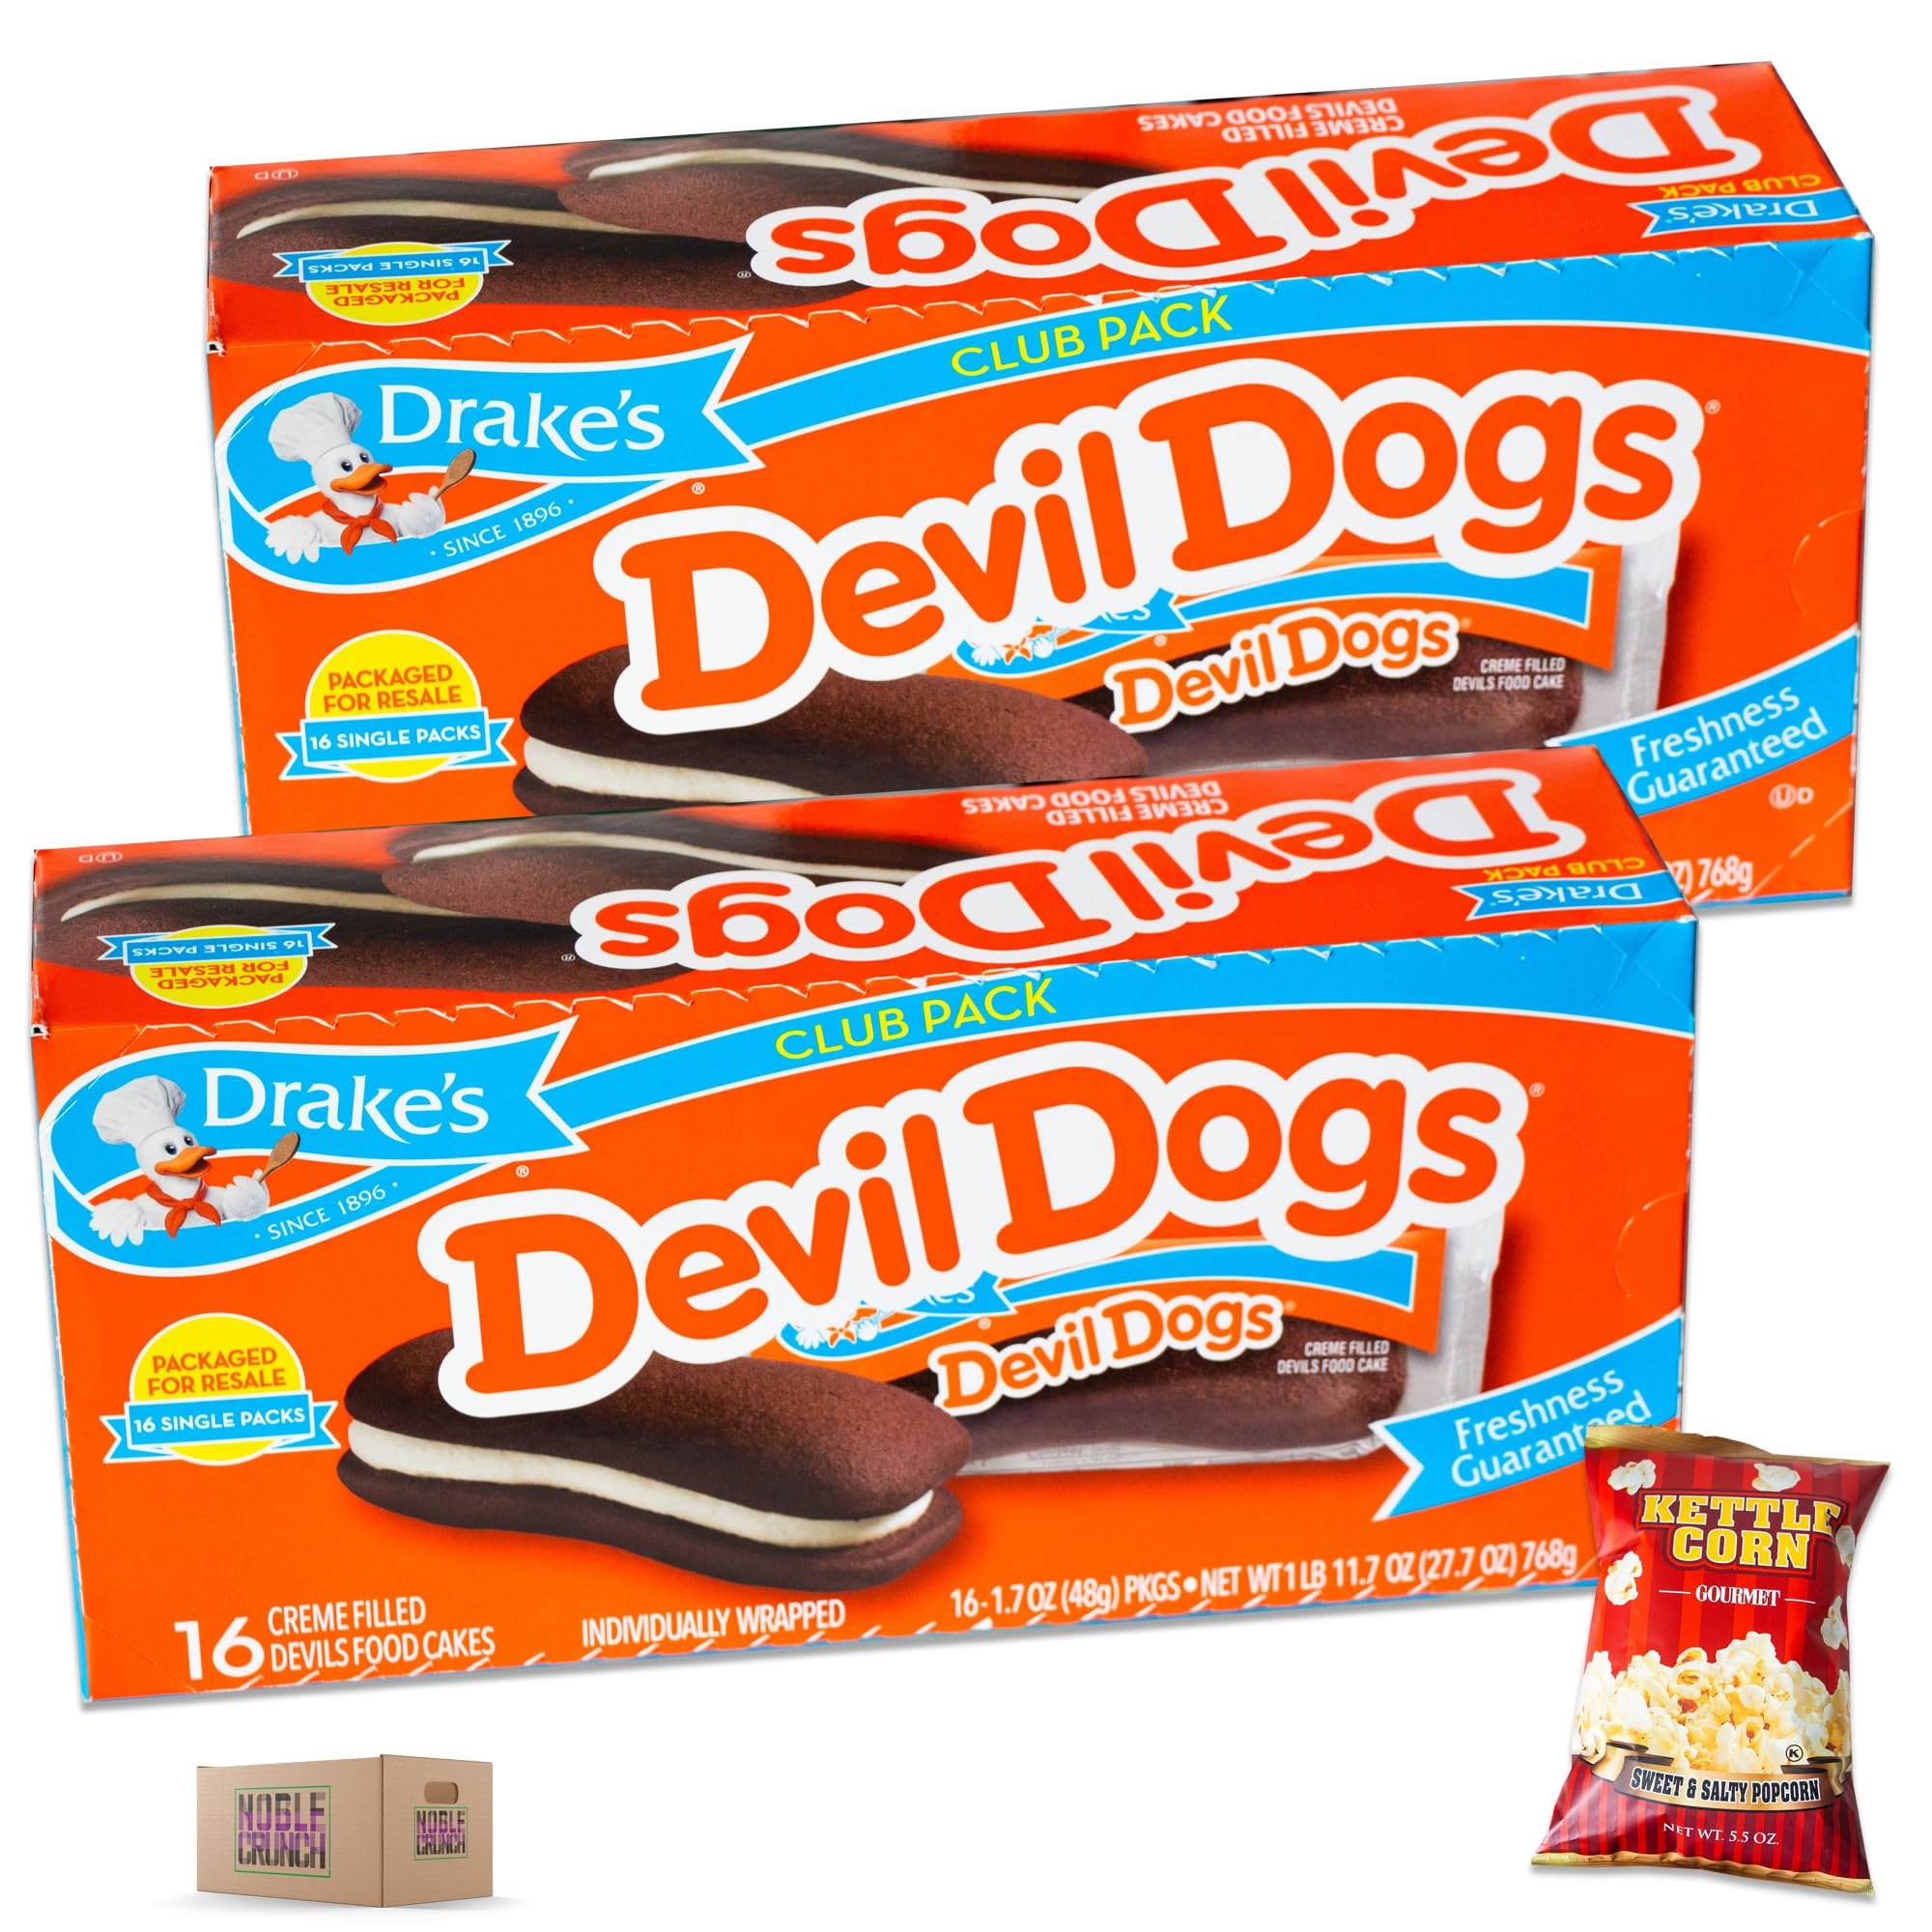
Item Name: Devil Dogs (2 packs, 16CT) - Club Pack - Sweet and Salty Kettle Corn (1, 5.5oz bag) - 3 Items Total
Bullet Point 1: 🍰 Double the Delight — Indulge in the heavenly taste with 2, 16-count boxes of our Drake's Devil Dogs, giving you a total of 32 cream-filled, devilishly good treats! Each bite is a journey of rich, chocolaty flavor and creamy delight, making it a favorite among kids and adults alike!
Bullet Point 2: 🍿 Complimentary Popcorn — Every package comes with a bonus bag of Sweet & Salty Kettle Popcorn (5.5oz)! This complimentary treat adds a perfect balance of sweet and savory flavors, making your snacking experience more enjoyable and diverse!
Bullet Point 3: 🎒 Kid-Friendly Treat — Crafted with love and care, our Devil Dogs are a playful and tasty choice, making school lunches exciting and delightful! The individual wrapping ensures freshness and makes it easy for kids to carry and enjoy on the go!
Bullet Point 4: 🏢 Convenient & Fresh — Whether it’s a quick snack at the office or a cozy treat at home, our individually wrapped Devil Dogs maintain their peak freshness and flavor! The convenience of having a ready-to-eat snack makes it a must-have for every pantry!
Bullet Point 5: 📦 Ideal for Bulk Use — The substantial Club Pack is not only vending machine-friendly but also ideal for stocking up at homes and offices! Offering a variety of treats in one pack ensures that there’s always something delicious available for everyone!
Product Description: <b>Devil Dogs (2 packs, 16CT) - Club Pack - Sweet and Salty Kettle Corn (1, 5.5oz bag) - 3 Items Total<b> <br><br>Dive into the delightful taste of Drake's Devil Dogs Club Pack! This package brings you 2 boxes, each containing 16 cream-filled, individually wrapped devil dogs, totaling 32 devilishly delicious treats! <br><br> Plus, enjoy a complimentary bag of Sweet & Salty Kettle Popcorn (5.5oz)! It’s a playful and convenient choice for moms, perfect for school lunches, homes, offices, and vending machines. Relish the sweet, salty, and creamy goodness in every bite!
Value: 61.0
Unit: Ounce

Price: 34.99